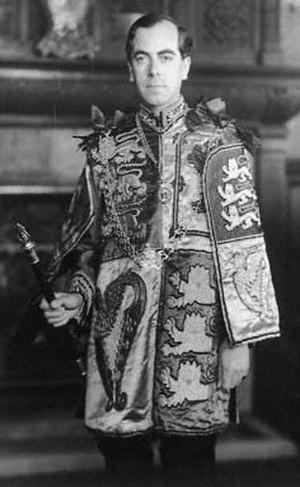
Le College of Arms est l'autorité héraldique qui siège à Londres, et est compétente pour la Grande-Bretagne et la plus grande partie du Commonwealth.